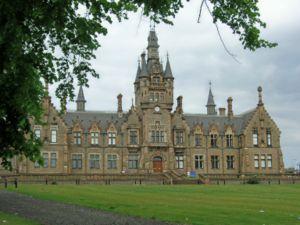
Dundee, anciennement Alectum, est une ville du nord-est de l’Écosse à environ 100 km au nord d’Édimbourg, sur la rive nord de l’estuaire du fleuve Tay, près de la côte est de la mer du Nord. C’est la quatrième plus grande ville d’Écosse, avec une population de 143 090 habitants, celle-ci montant à 170 000 environ si l’on inclut les secteurs faisant partie de l’agglomération, mais pas du council area de la ville. Dundee possède officiellement le statut de cité mais aussi celui de council area et de région de lieutenance. Elle était la capitale administrative de la région du Tayside. Elle est connue en Grande-Bretagne sous le nom de City of Discovery en raison des activités scientifiques qui s’y déroulèrent, ainsi qu’en référence au RRS Discovery, le navire de l’expédition de Robert Falcon Scott vers l’Antarctique, qui y fut construit et qui est aujourd’hui à quai à Dundee.